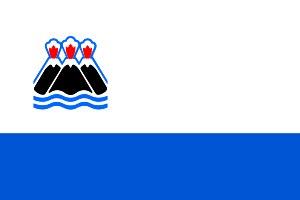
L’oblast du Kamtchatka est une division administrative de la RSFS de Russie, en Union soviétique, puis un sujet fédéral de la Fédération de Russie. Créé en 1932, elle fusionna en 2007 avec l'okroug autonome koriake pour donner naissance au kraï du Kamtchatka. Sa capitale administrative était la ville de Petropavlovsk-Kamtchatski.